Distorting at the Resort

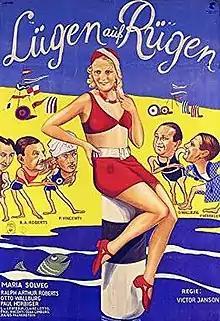
German film poster

Distorting at the Resort is a 1932 German comedy film directed by Victor Janson and starring Maria Matray, Paul Hörbiger, and Otto Wallburg. It was shot at the Tempelhof Studios in Berlin. The film's sets were designed by the art director Jacek Rotmil.